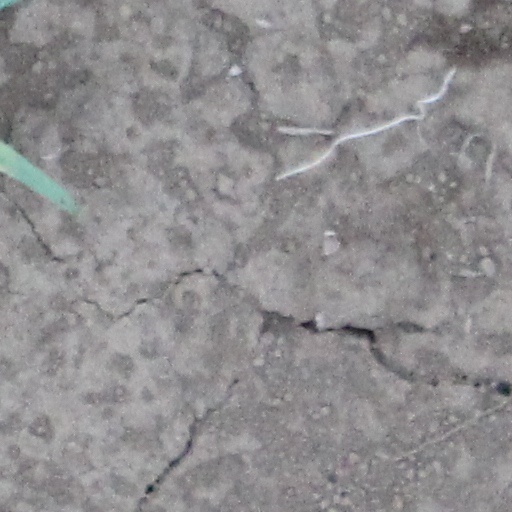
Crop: wheat